1950 IFA Shield final

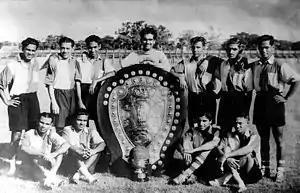

The IFA Shield final began at the East Bengal–Mohun Bagan Ground in Kolkata on 16 September 1950 in front of a packed crowd as Kolkata giants East Bengal faced Services. East Bengal, the defending champions, reached their seventh final, having won thrice in 1943, 1945 and 1949, after defeating Sporting Union 2–1 in the semi-final. Services made their first appearance in the final after they defeated Kolkata giants Mohun Bagan 2–1 in the semi-final. This was the first time that the IFA Shield final was being held at the East Bengal–Mohun Bagan Ground.